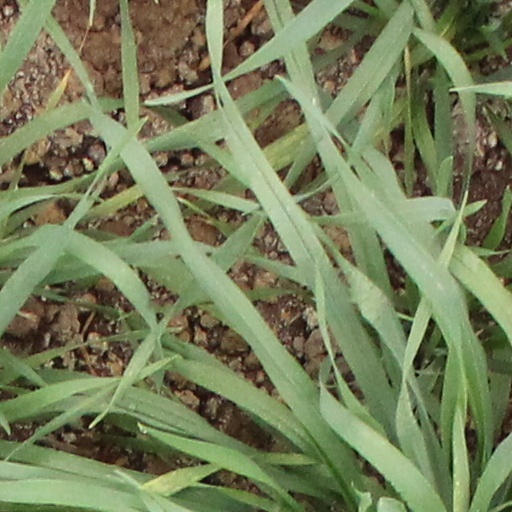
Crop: wheat